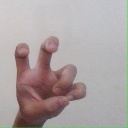
अक्षर: छ